Chestnut Hill, Philadelphia

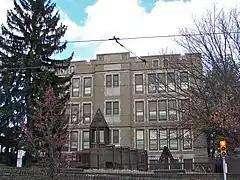
John Story Jenks School

Residents are zoned to schools in the School District of Philadelphia. Students in grades kindergarten through 8 are zoned to John Story Jenks School, while students in grades 9 through 12 are zoned to Roxborough High School.